Anthelme Thozet

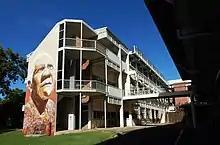
Building 7 at CQUniversity in Rockhampton, which in 2003 was named Thozet Building, 2022

Building 7 on the North Rockhampton campus of Central Queensland University was named the Thozet Building in 2003. The three-storey structure was one of the three original buildings to be constructed on the campus in 1964. With the building housing the Primary Industries Research Centre (Plant Sciences) and the Centre for Environmental Management, it was named the Thozet building on 9 October 2003 in honour of Thozet's outstanding contribution to pioneering plant science and research and in the development of horticulture in Rockhampton and Central Queensland. The building's plaque officially unveiled by Dr Joe Baker. However, The "Thozet Building" signage was removed from the exterior of the building prior to the installation of two murals on the eastern side of the building in 2017. Artists Bill Gannon, Luke Gannon and Jon Watson created murals of Aunty Ollie (a custodian of the Darumbal people) and Malcolm Mann (a Darumbal traditional owner) which were officially unveiled in September 2017. Since then, the building has been simply referred to as "Building 7" in the university's own online articles. In a 2019 online article, the university stated that the structure is "now known as building 7".